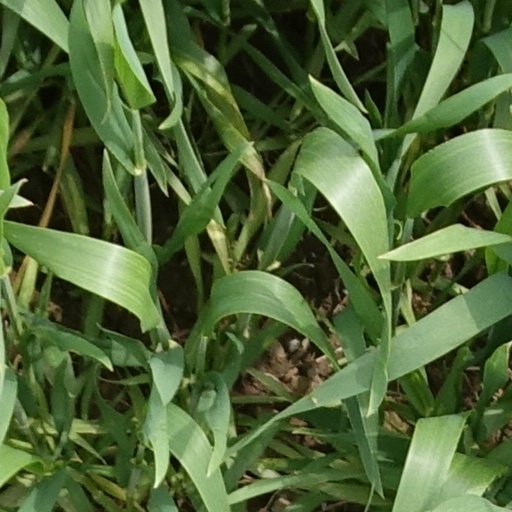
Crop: wheat